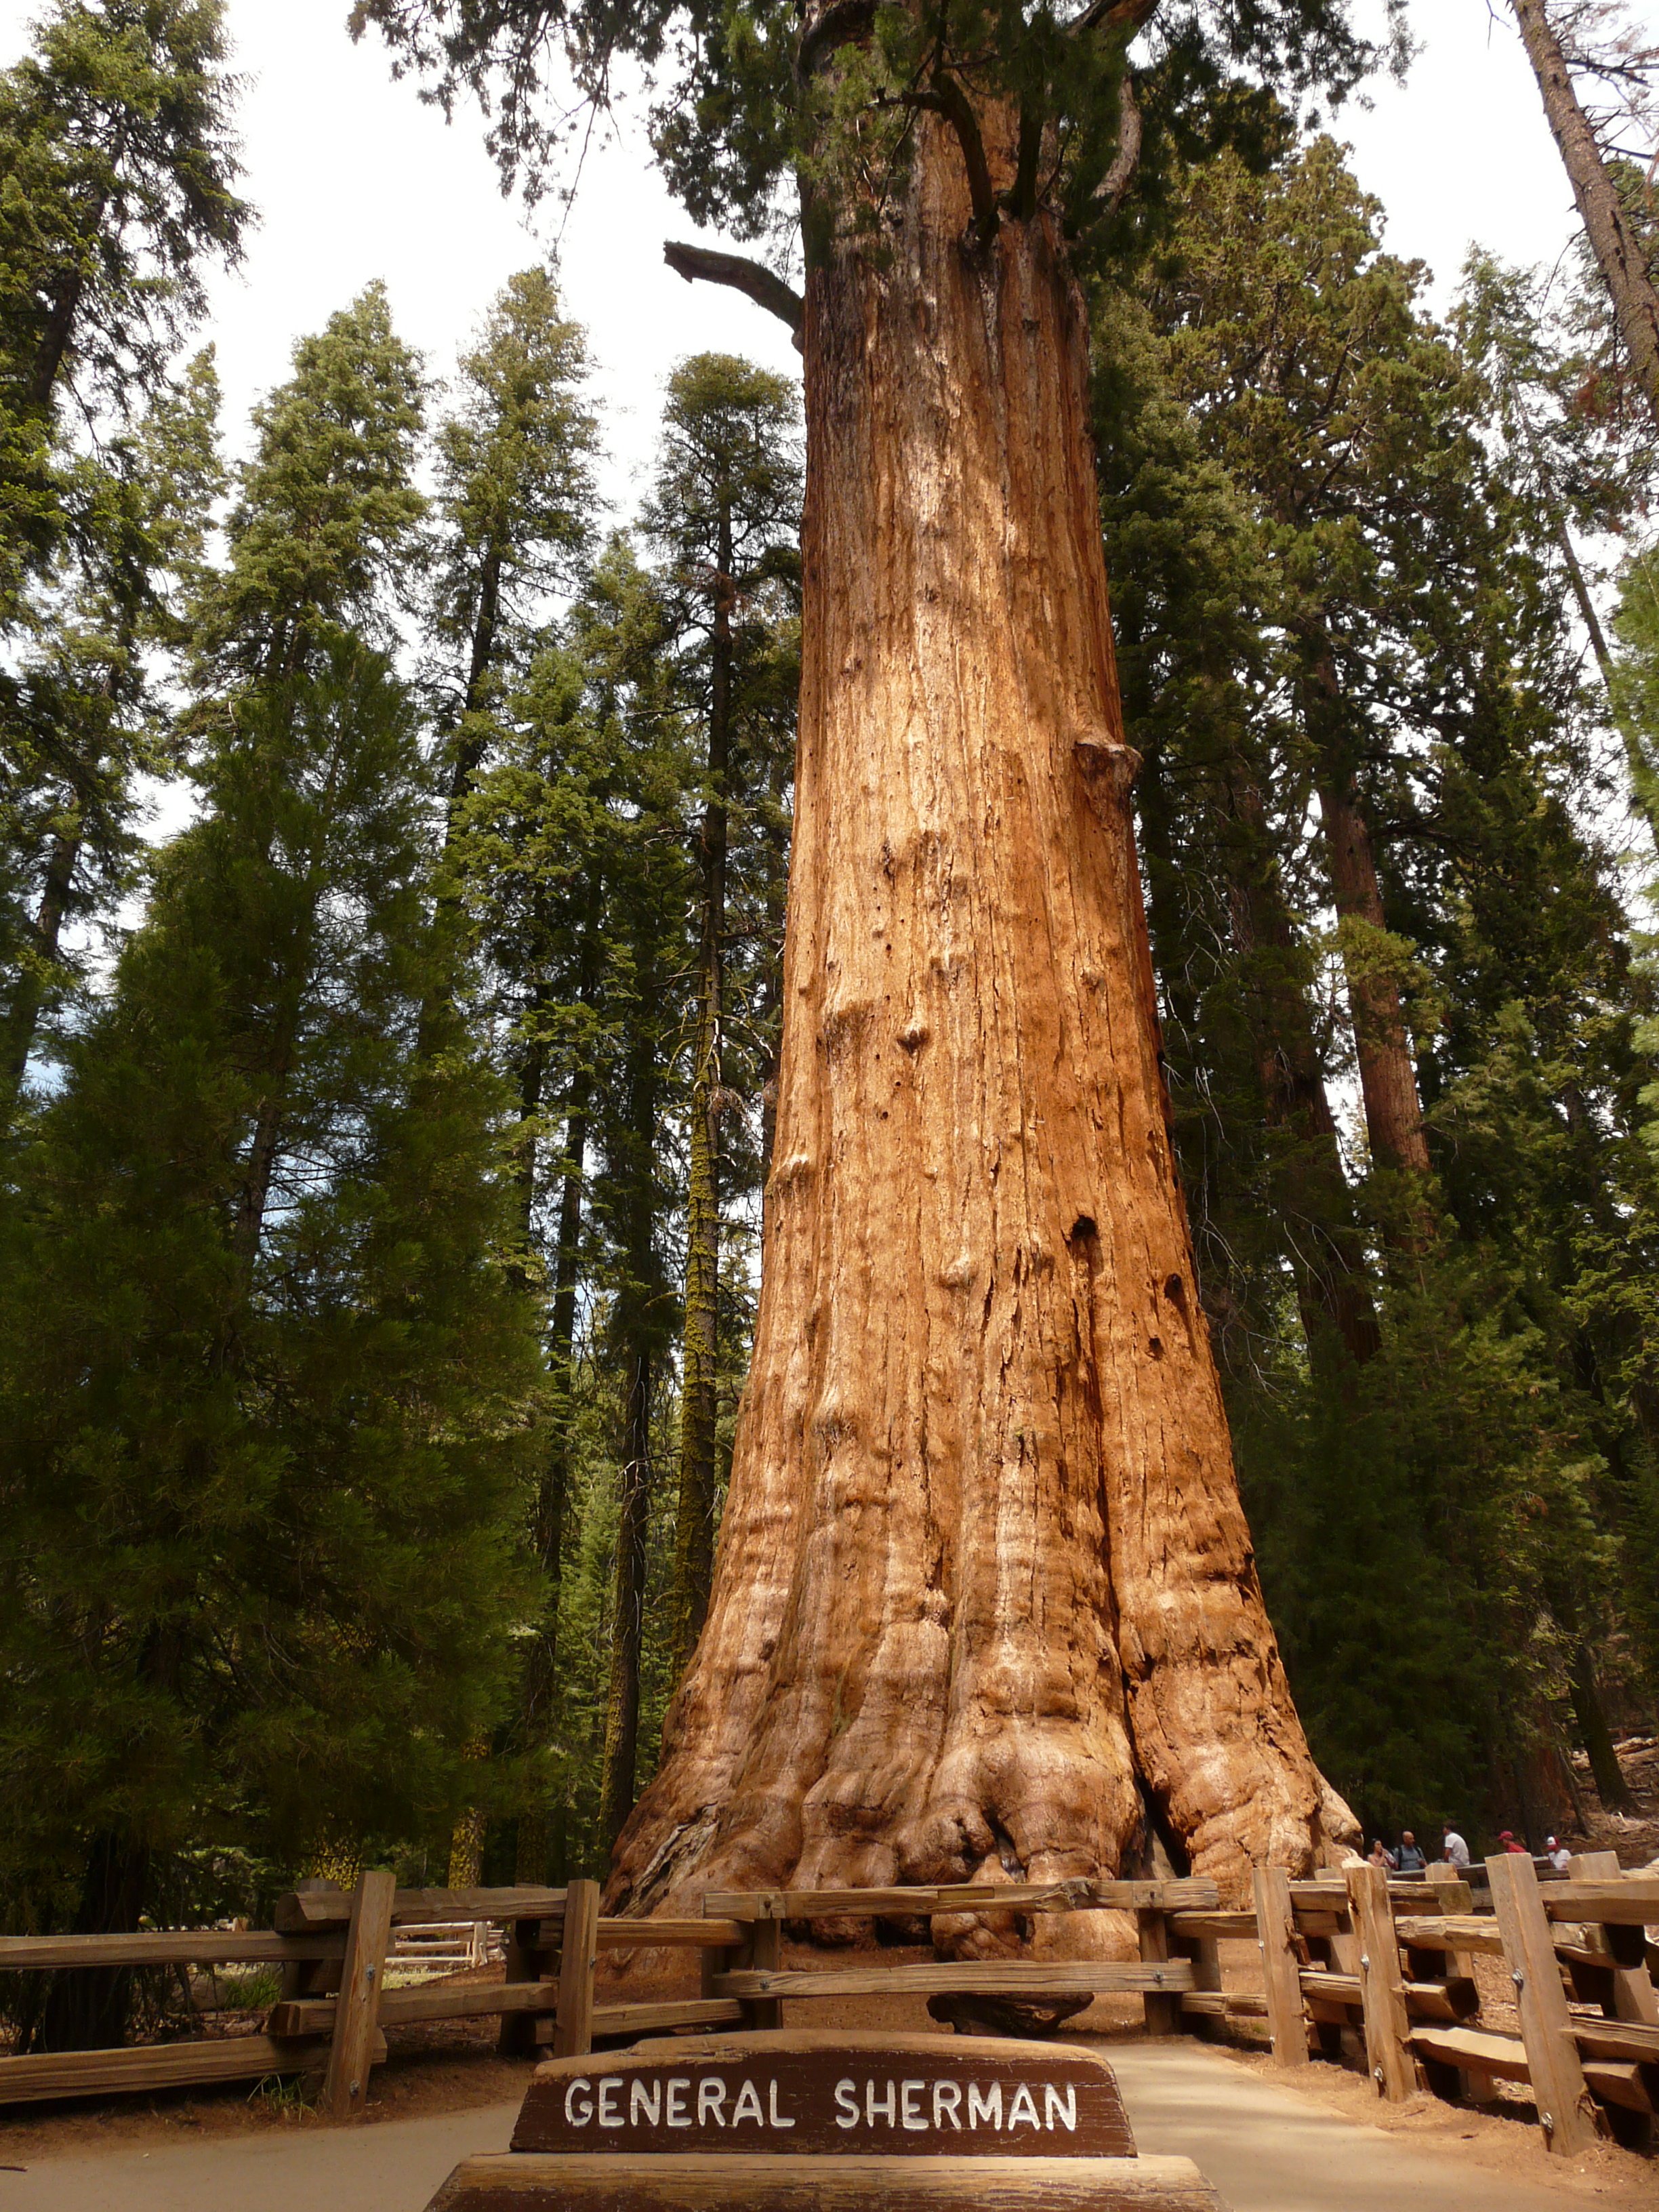
tree, plant, wood, trunk, bark, tower, botany, tribe, temple, huge, sequoia, woody plant